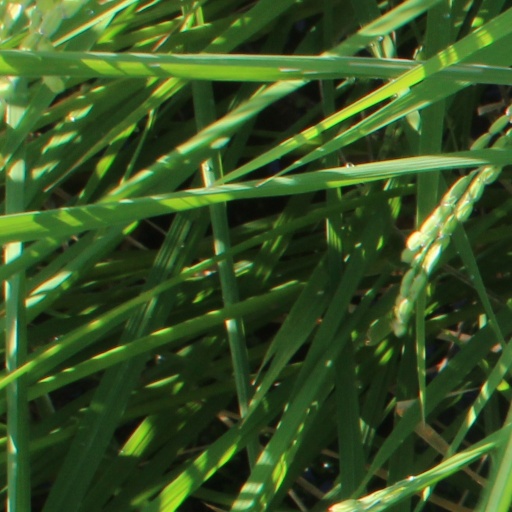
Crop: rice